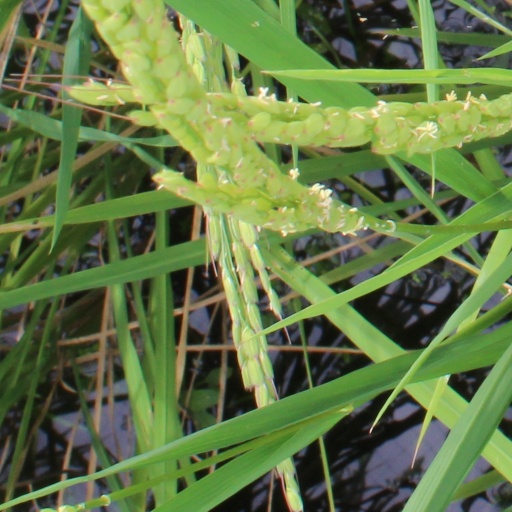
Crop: rice